Florence Blenkiron

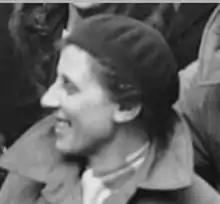

Florence Margaret Charlotte Blenkiron (later Kingaby, also Margaret Kingaby; 24 April 1904 – 4 March 1991) was the first woman to win a gold medal for reaching over 100 mph on a motorcycle at Brooklands race track. With Theresa Wallach, she crossed the Sahara by 600cc Panther motorcycle, sidecar and trailer from London to Cape Town in 1934–35, making the return journey on her own in 1935–36.